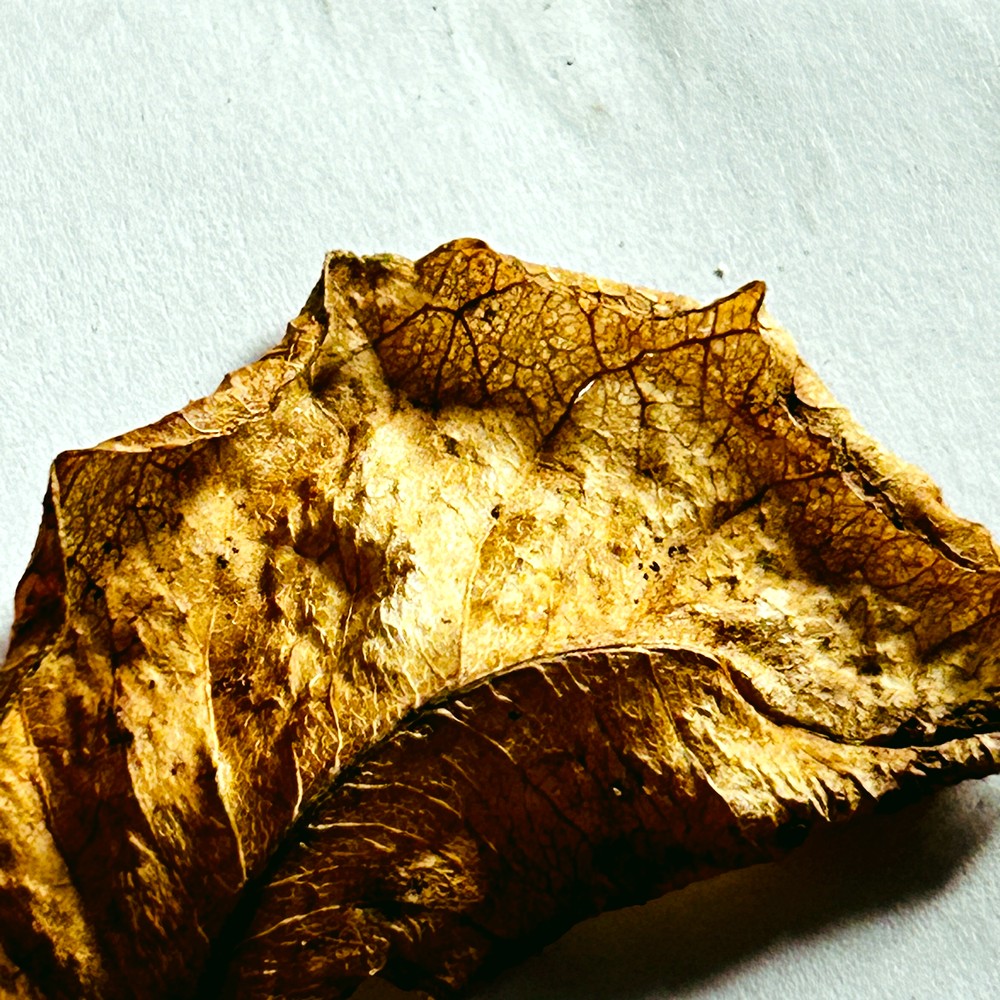
Label: Dry Leaf